Hayakawa Senkichirō

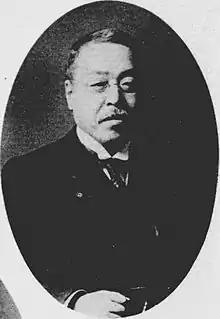
Hayakawa Senkichirō

was a bureaucrat, politician and entrepreneur in late Meiji and early Taishō period Empire of Japan. He is noted for his involvement in the development of the South Manchurian Railway.